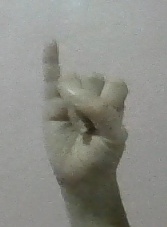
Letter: meem